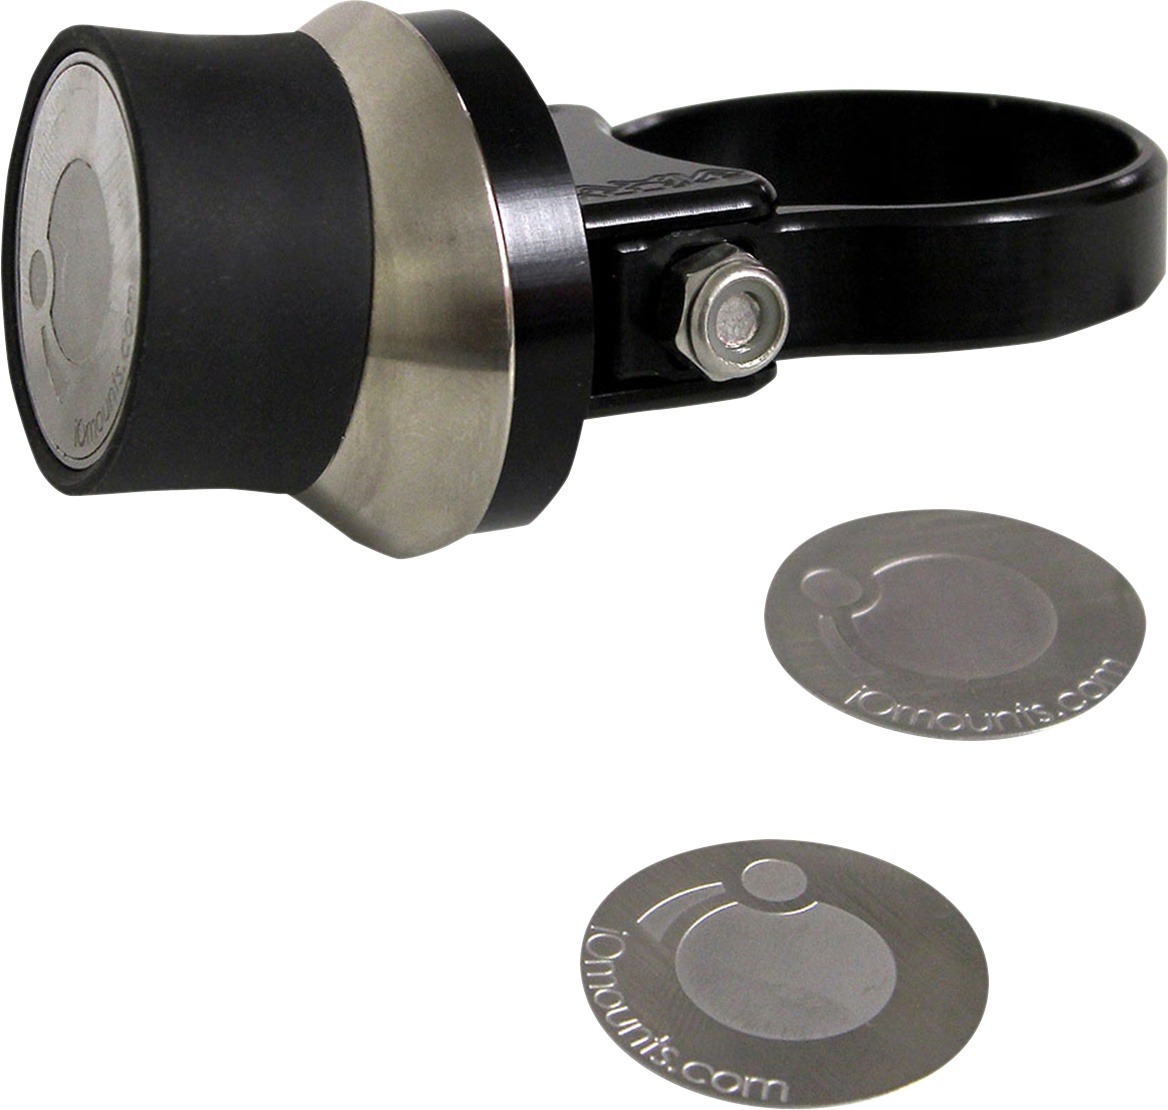
Device Mount - 2.0 - Talon
Caracteristicas: iOsphere Roll Cage Mount allows the iOsphere Roll Cage Backing Plate to mount on any cage tubing, in any location, with the correct strap clamp size Uses the same patented iOmount device mount technology as all other Klock Werks mounts Make your device mounting system Kustom and tailored to your specific size and needs Simple, secure and universal mounting system for your phone or device Infinite rotational adjustment, sleek modern design, and it's forward compatible Included in box: 1 Semisphere mount, 1 Strap Clamp, 2 iOadapt steel disks, 1 magnetic black iOcore, and hardware (if necessary) Peso: 0.01 Alto: 0.1 Largo: 0.1 Ancho: 0.1 Aditamentos: Talon 1000X-4 FOX Live Valve : 2021-2020 Talon 1000R : 2021-2019-2020 Talon 1000X : 2021-2020-2019 Talon 1000X-4 : 2021-2020 Specs: Units: Each Product Name: Device Mount Riding Style: UTV Clamping Diameter: 2" Type: Cage Mount
Brand: KLOCK WERKS
Category: Vehicles & Parts > Vehicle Parts & Accessories > Motor Vehicle Electronics > Motor Vehicle Video Monitor Mounts > Overhead Mounts